Isaac Komnenos (brother of Alexios I)

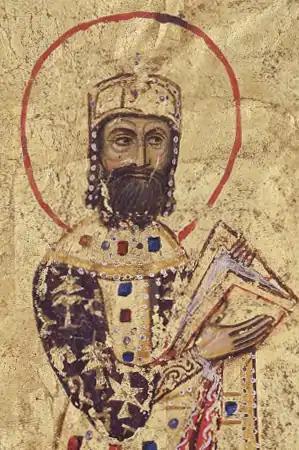
Portrait of Emperor Alexios I Komnenos, from a 12th-century Greek manuscript

After Alexios gained power, Isaac proved one of his most loyal, steadfast and enthusiastic supporters. Alexios in turn rewarded him by awarding him with the new title of "sebastokrator" which marked him as a near-equal; in the words of Anna Komnene, an "emperor without the purple". Isaac already bore his new title in May/June, when he was charged with leading Empress Maria of Alania to the Mangana Monastery, where she was confined on the insistence of the Doukas clan.